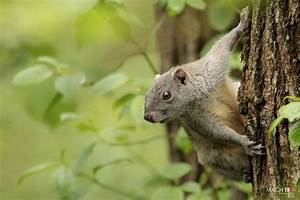
Label: squirrel